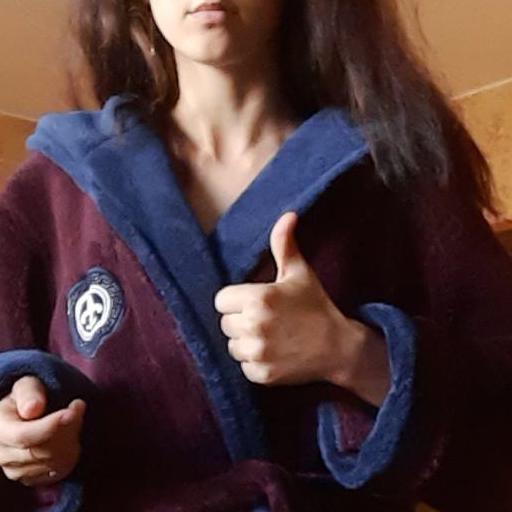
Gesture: like